Benjamin Levy

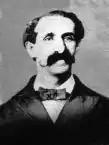
Black and white portrait photograph of Benjamin Levy

Benjamin Bennett Levy (22 February 1845 – 20 July 1921) was a Private in the Union Army and a Medal of Honor recipient for his actions in the American Civil War. His younger brother, Robert Levy, also served as a drummer, with the 7th New York Volunteer Infantry Regiment.